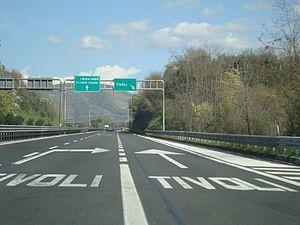
Sortie Tivoli sur l'autoroute italienne A24
Tivoli est une ville de la province de Rome, dans la région du Latium, en Italie. Très ancienne cité datant d'avant la colonisation romaine, elle fut, selon la tradition et quelques éléments archéologiques, fondée en 1215 av. J.-C., bien que ses plus anciens vestiges, que constituent les murs d'enceinte, datent du IVᵉ siècle av. J.-C. Elle connut, sous le nom de « Tibur », un apogée durant la période romaine, avec la construction par l'empereur Hadrien de sa résidence de villégiature, la villa d'Hadrien, au début du IIᵉ siècle. Durant toute cette période, la ville s'enrichit grâce à l'extraction de travertin, servant à la construction des palais romains, et également grâce à ses eaux thermales réputées. De la Renaissance au XIXᵉ siècle, divers cardinaux et papes relèvent l'attrait de la ville par la construction de la villa d'Este, qui reste l'un des plus importants exemples et modèles de jardins d'eau de cette période, ayant attiré de très nombreux artistes européens, peintres, poètes ou musiciens voyageant dans la campagne romaine.